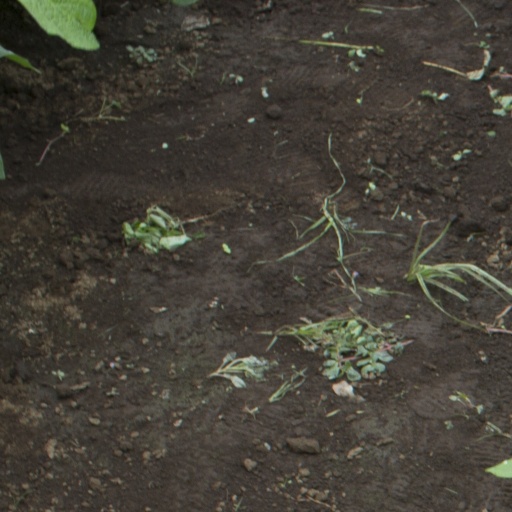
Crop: soybean